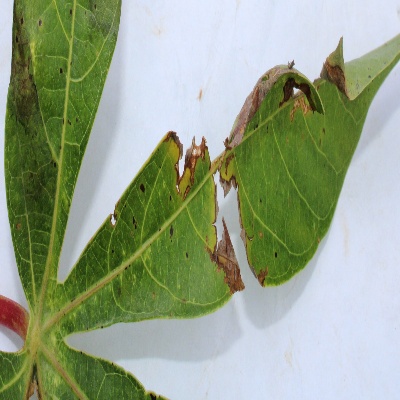
Crop: Cassava
Condition: bacterial blight